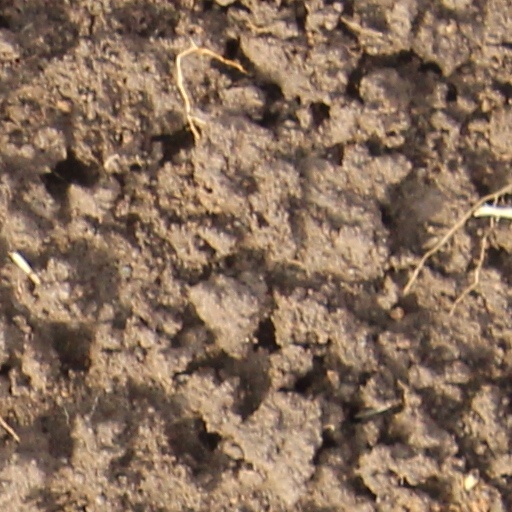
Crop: wheat